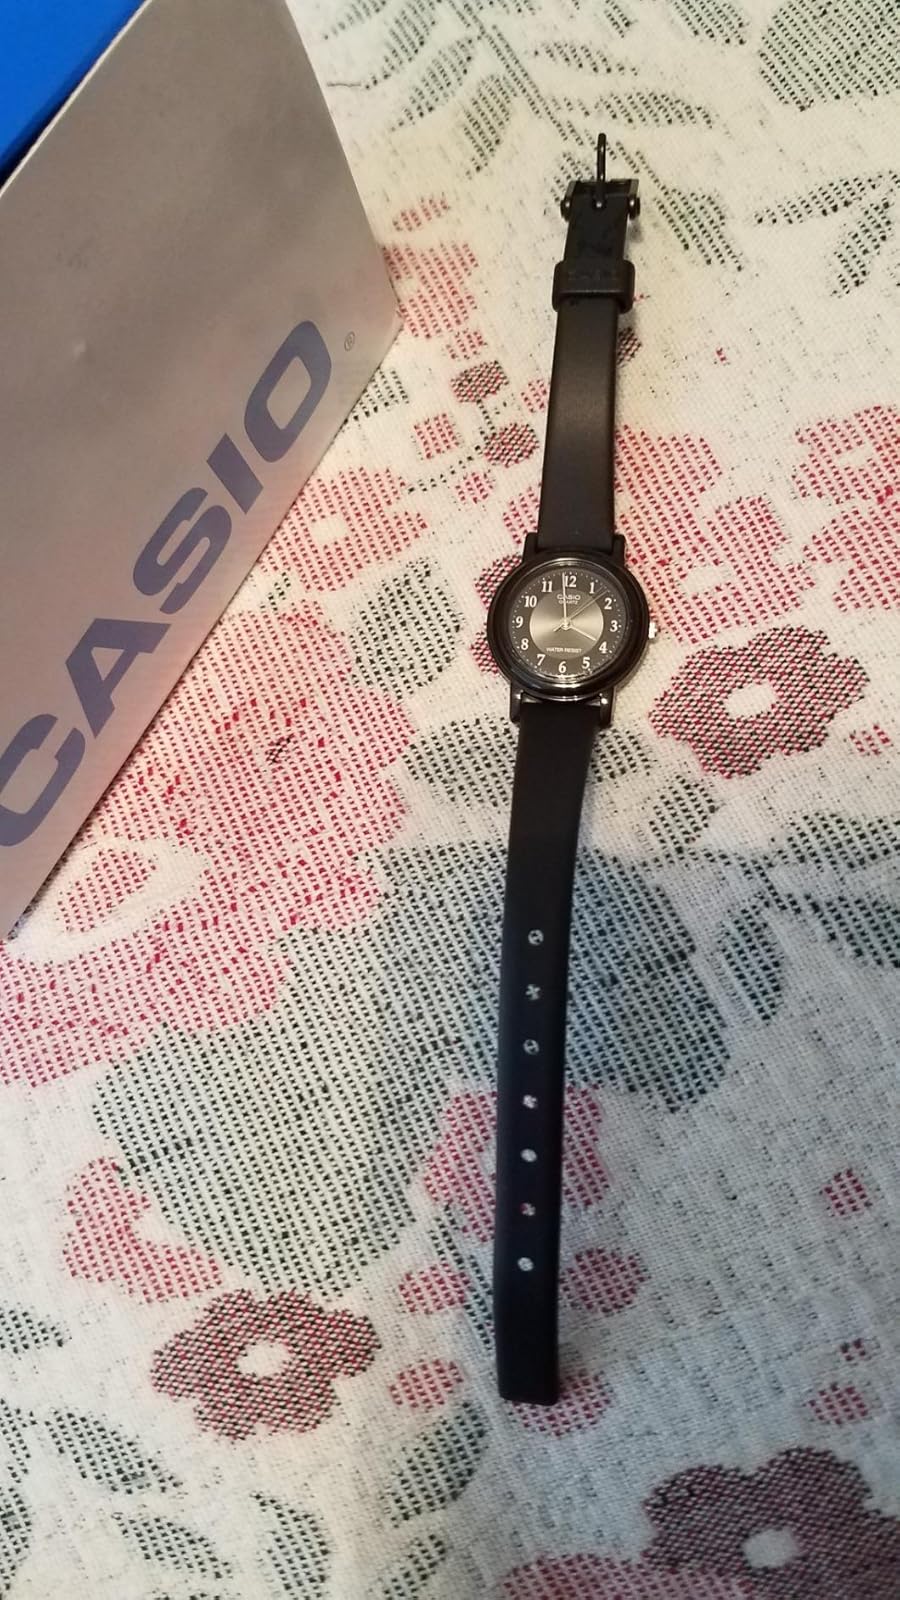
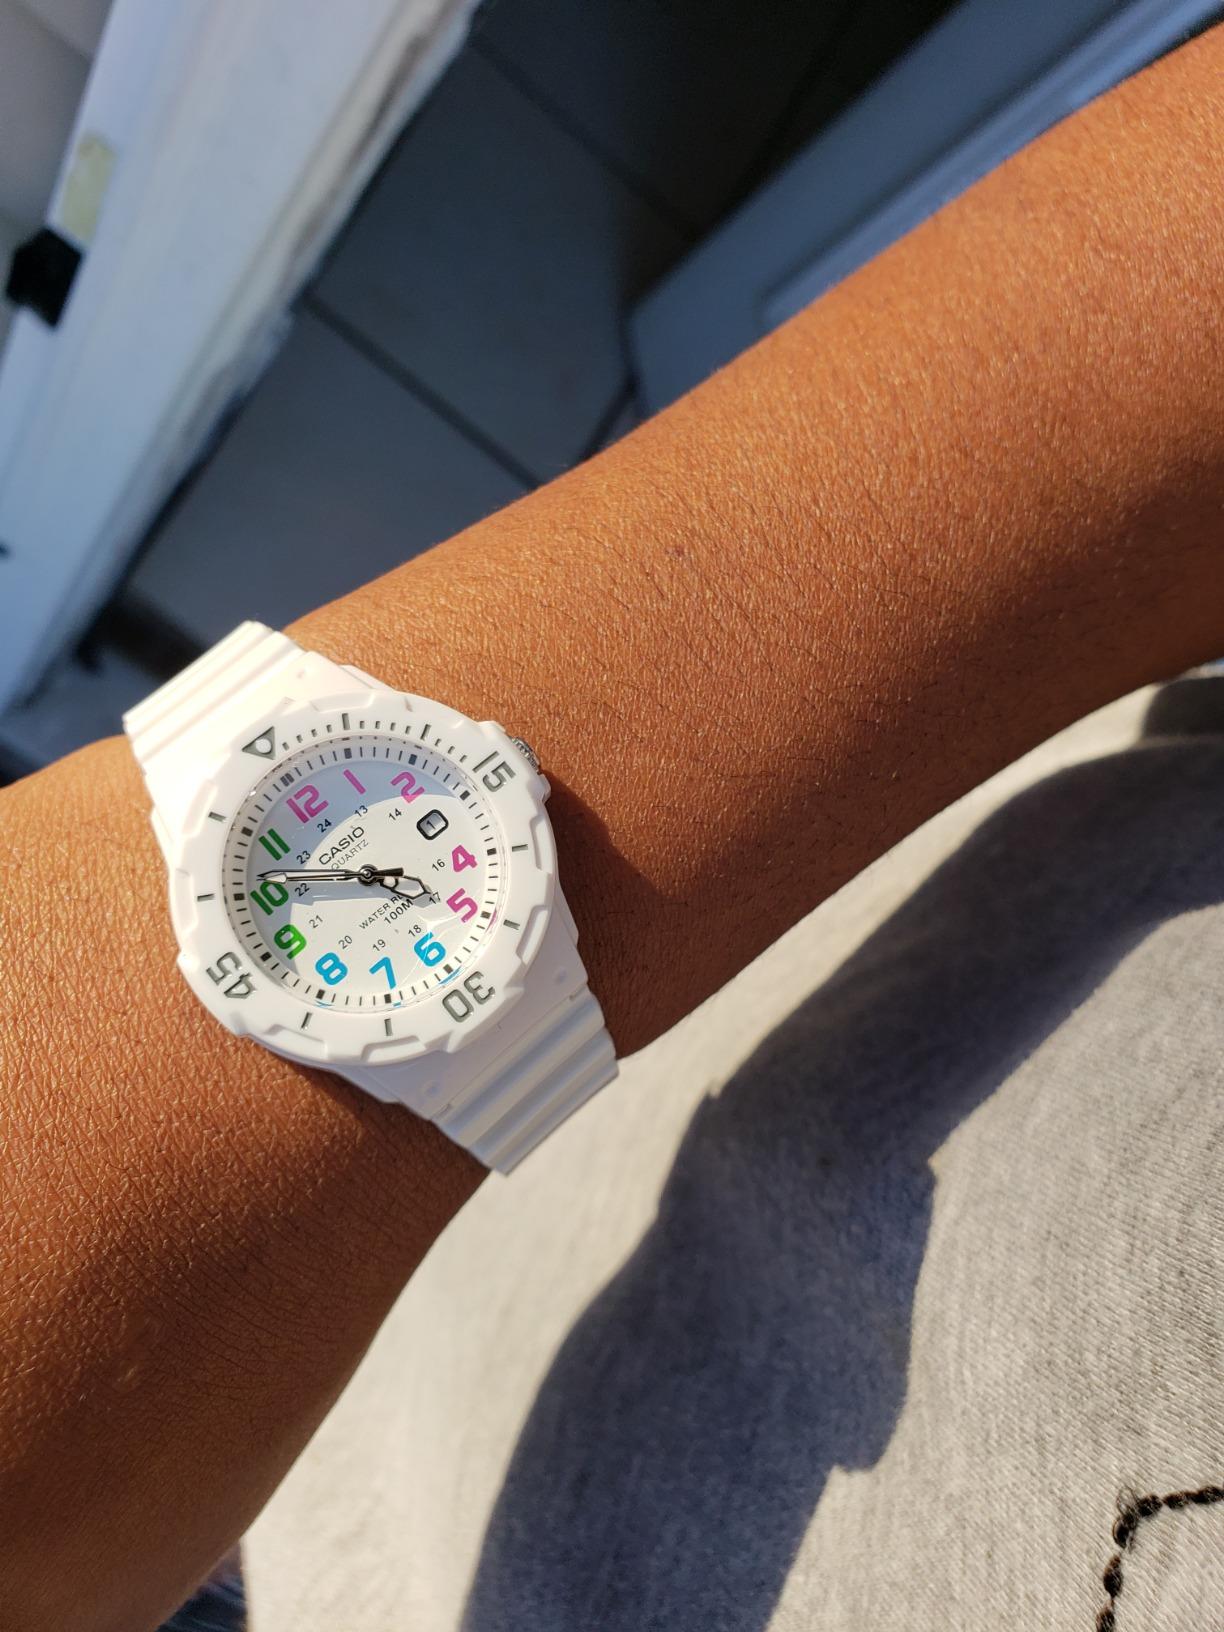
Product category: accessories_watch
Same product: no